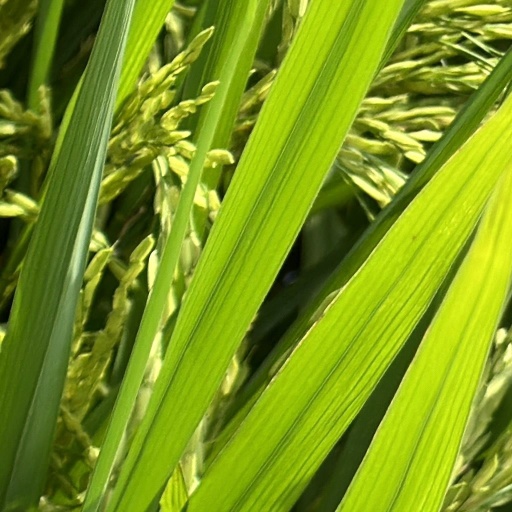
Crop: rice